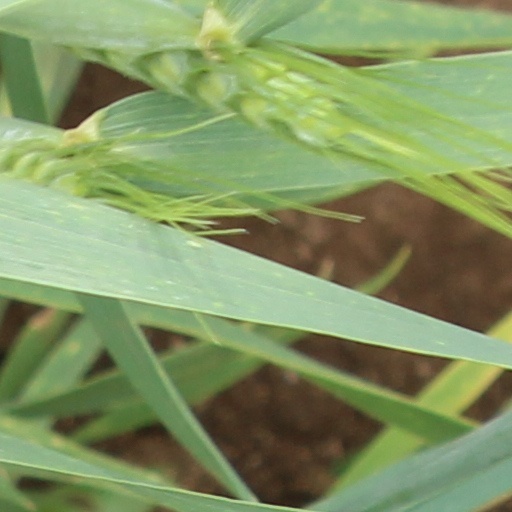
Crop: wheat